Zorns Lemma

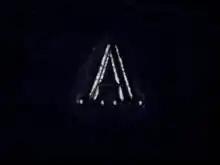
A letter "A" stamped on tin foil, the first of 24 such letters shown at the beginning of the second section

The film's main section is silent and lasts 45 minutes, broken into 2,700 one-second units. It shows the viewer a 24-part "alphabet" ("i" & "j" and "u" & "v" are interchanged) that slowly evolves. The section begins by presenting each letter typed on a sheet of tin foil. The alphabet is initially composed of words that appear on street signs, photographed in Manhattan. As the film continues to cycle through the alphabet, individually filmed letters are slowly substituted with abstract moving images. The first four substitutions—fire ("x"), waves ("z"), smoke ("q"), and reeds ("y")–depict the four classical elements, and by the end, it is fully composed of moving images which represent them.